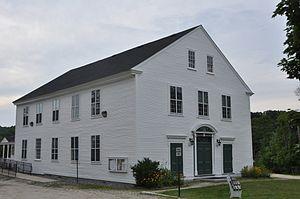
Deering est une municipalité américaine située dans le comté de Hillsborough au New Hampshire. Selon le recensement de 2010, sa population est de 1 912 habitants.